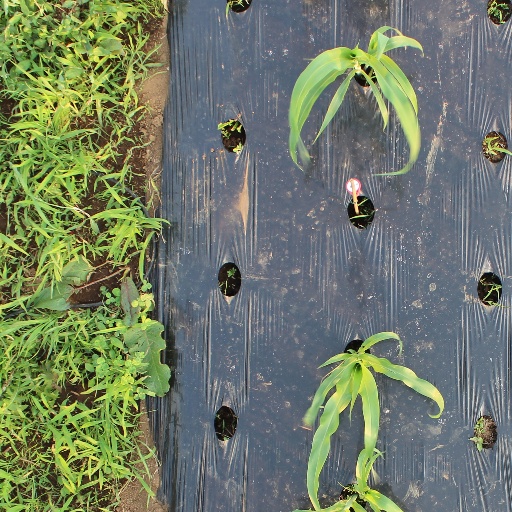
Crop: sorghum